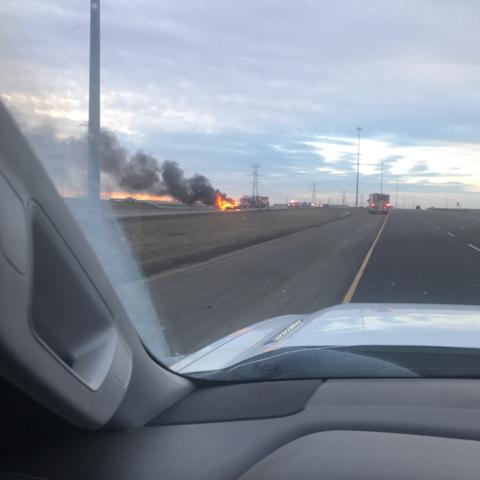
Label: urban_fire